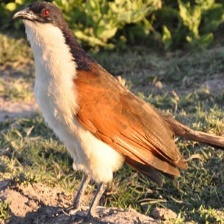
Species: COPPERY TAILED COUCAL
Scientific name: CENTROPUS CUPREICAUDUS